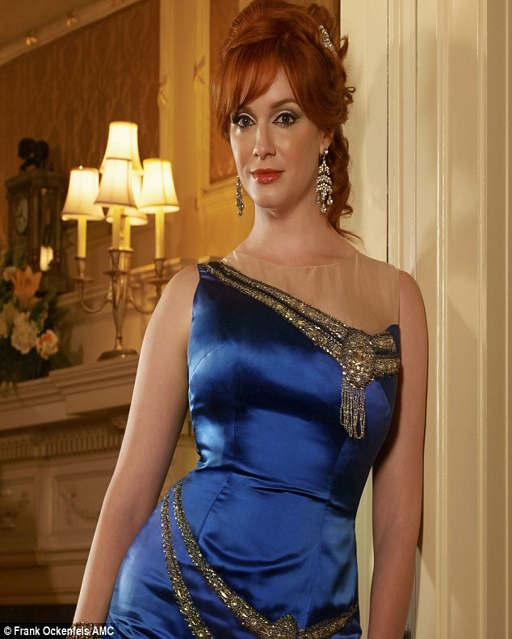
famous curves : actor , as tv character , shows off her hourglass figure in a blue satin and beaded dress